Question: What is parked in front of fence?
Tambaya: Me aka ajiye a gaban shingen?
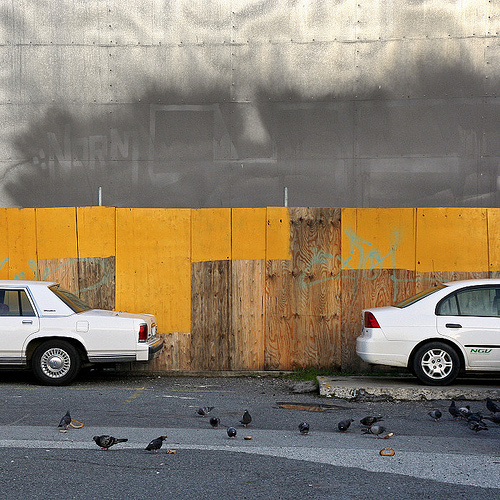
Answer: Cars.
Amsa: Motoci.